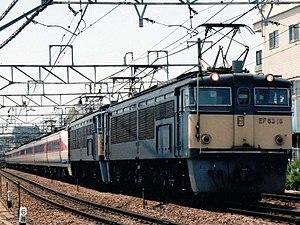
Le col d'Usui est un col de montagne situé entre les préfectures de Nagano et Gunma au Japon. Il sert comme l'une des principales voies de transport dans le centre du Japon depuis au moins le VIIIᵉ siècle.